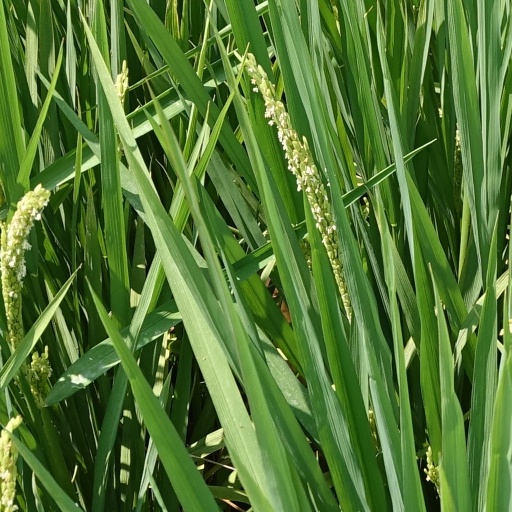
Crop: rice